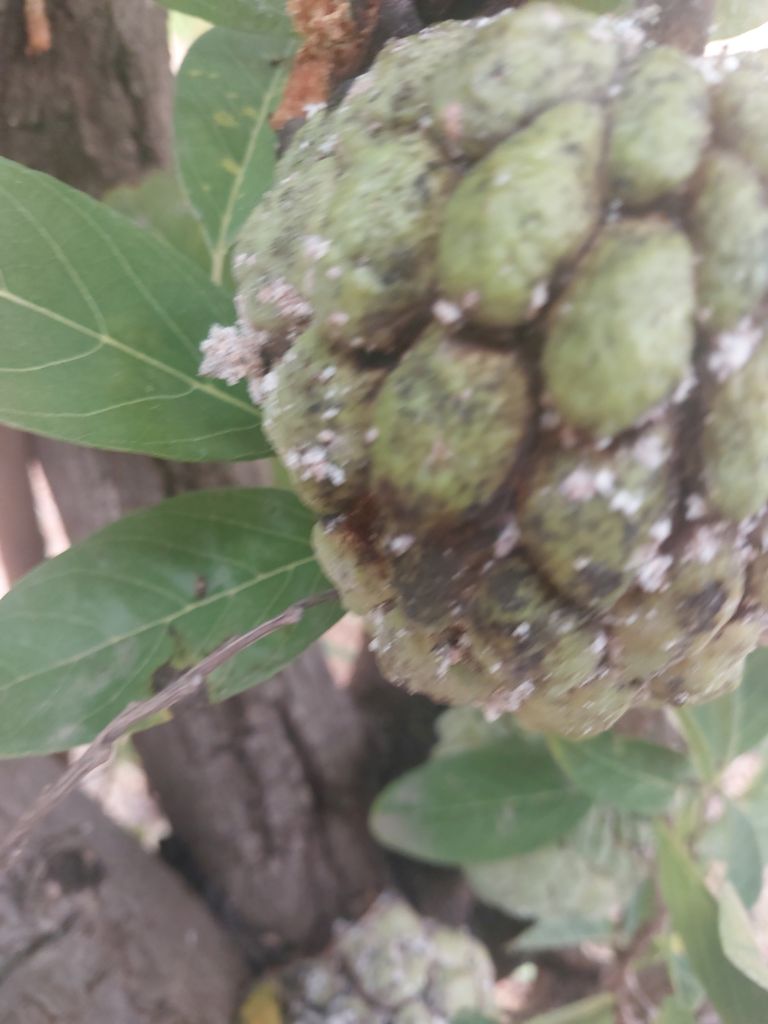
Disease label: Leaf spot on fruit